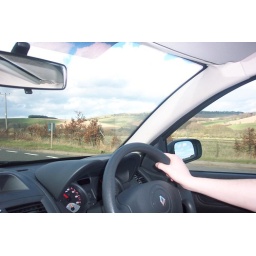
I like the blue sky in the wingmirror